Hurricane Marilyn

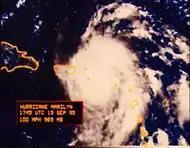
Hurricane Marilyn on crossing the Virgin Islands on September 15, 1995.

Seventeen watches and/or warnings were issued in association with Marilyn. The first two were a tropical storm watch and a tropical storm warning issued on Barbados, St. Vincent, Grenadines, St. Lucia and Grenada on September 12 at 2200 UTC. Five hours later, a tropical storm watch was issued for Trinidad and Tobago. A tropical storm warning was issued for St. Lucia, St. Vincent, Grenadines, Grenada and Tobago at 900 UTC September 13. At 2100 UTC, a Hurricane Warning was issued for Barbados, St. Vincent, Grenadines, St. Lucia and a hurricane watch for Dominica. A hurricane watch as released for Martinique on September 14. The 2100 UTC September 13 was extended for the Grenadines through St. Martin, except Guadeloupe, St. Barthelemy and French portion of St. Martin. At 1500 UTC, Puerto Rico was put under a Hurricane Watch. At 1700 UTC, Guadeloupe, St. Barthelemy, and French portion of St. Martin were put under a hurricane watch. Four hours later, Puerto Rico, U.S. and British Virgin Islands, and Guadeloupe were put under a hurricane warning.